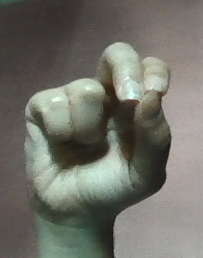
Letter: gaaf